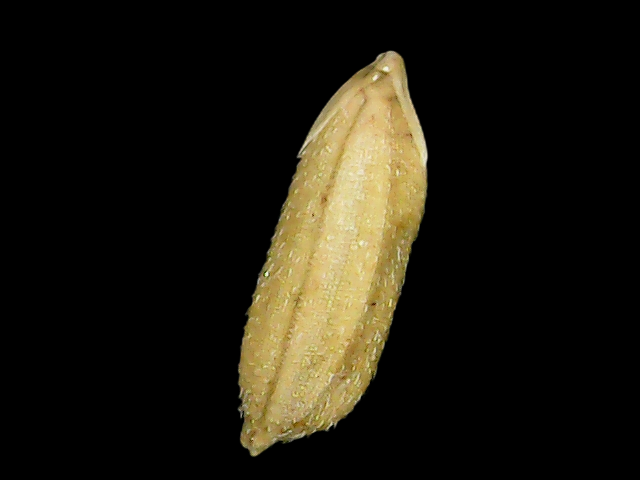
Rice variety: Bd51